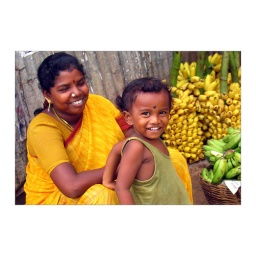
Tiruvannamalai, fruit market near the temple.